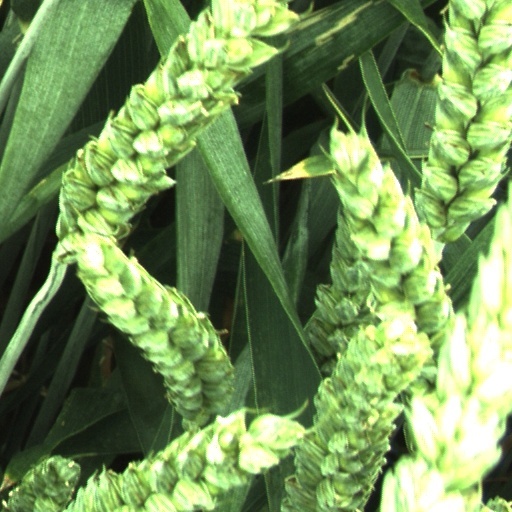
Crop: wheat